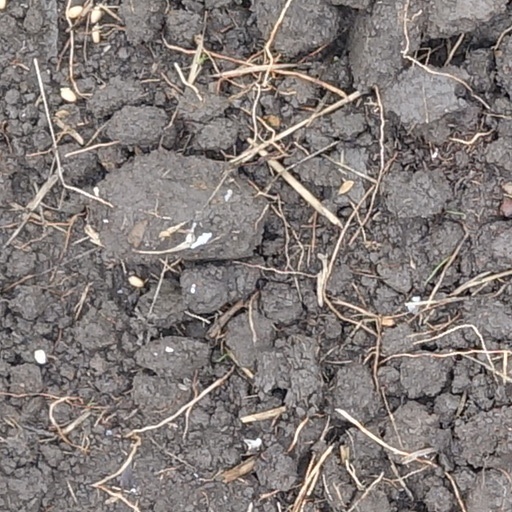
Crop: wheat